Joe Aillet Stadium

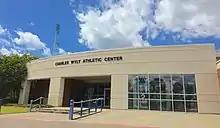
Charles Wyly Athletic Center

The stadium was built in 1968 with an original capacity of 23,318 as a replacement for the original "Tech Stadium" on the university's campus. The new football stadium was constructed on the northwest portion of the campus as part of a new athletic complex which included a 3,000-seat baseball stadium now known as J. C. Love Field at Pat Patterson Park, 10 lighted tennis courts, and a track and field complex now known as the Jim Mize Track and Field Complex.